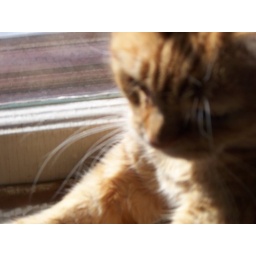
taffy the cat in her window